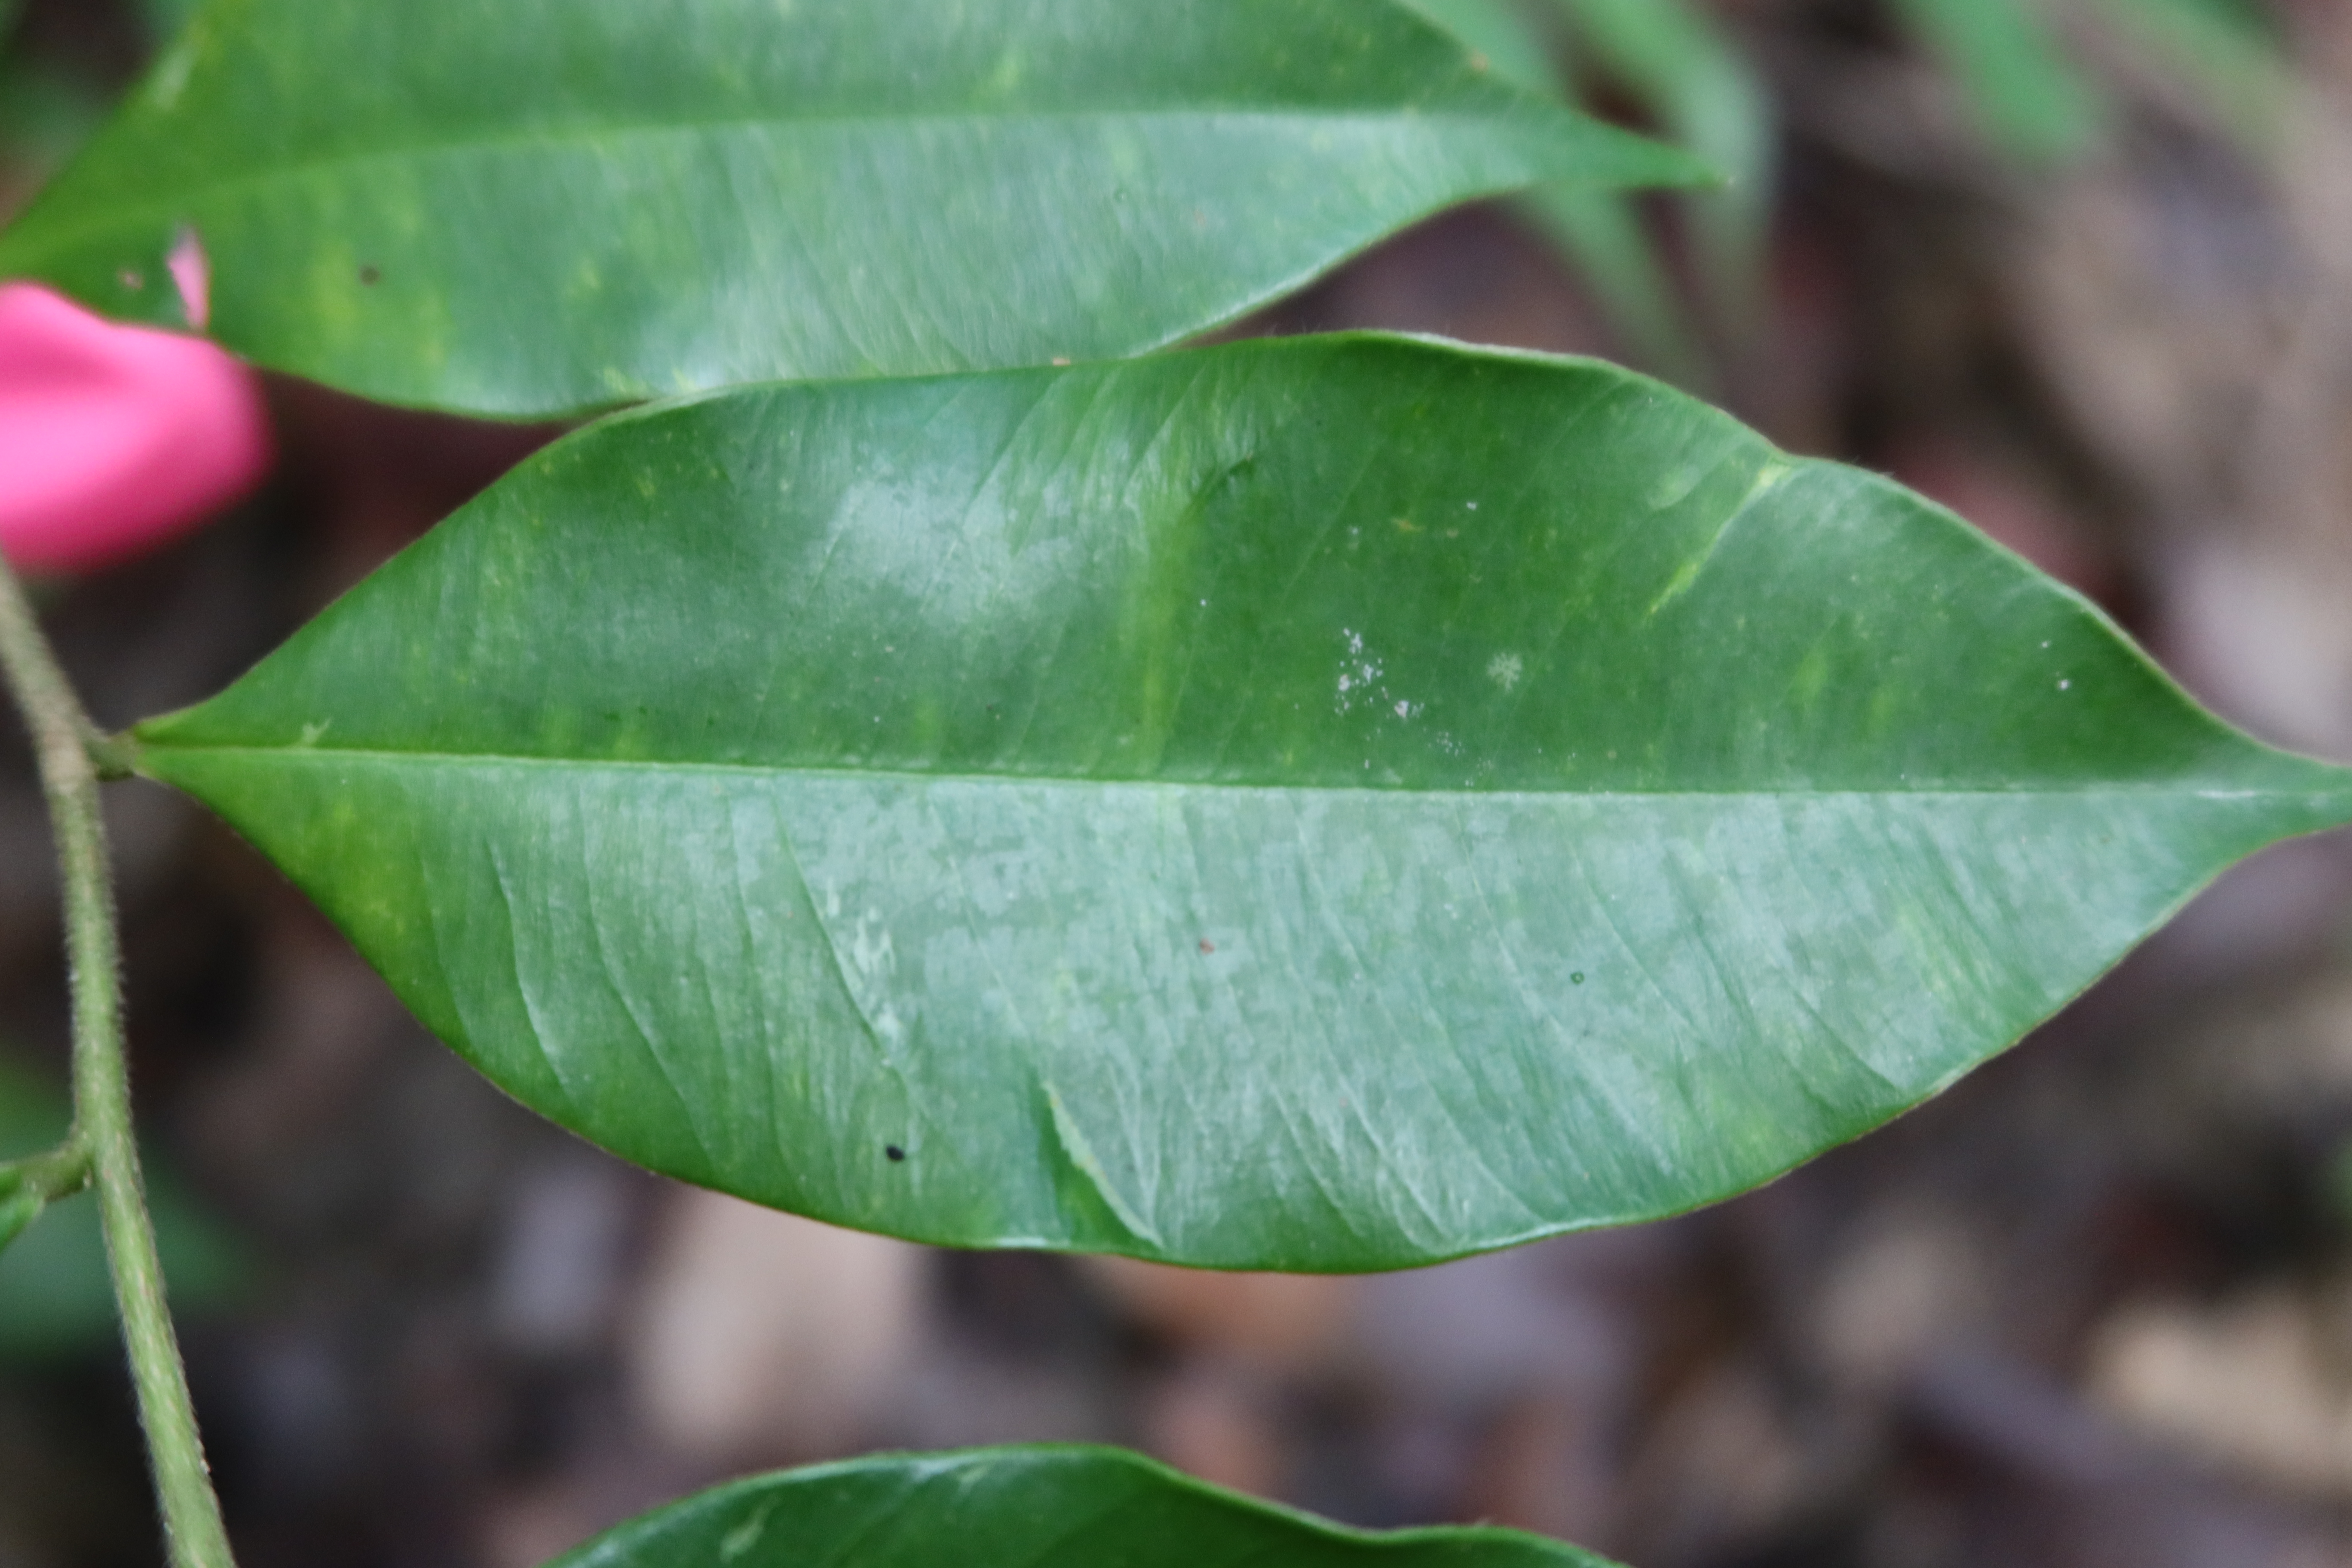
Label: Mealy bugs